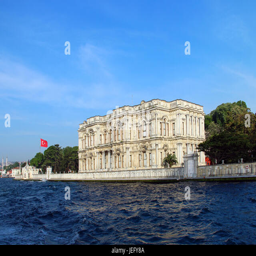
ottoman turkish structure on the bank of strait